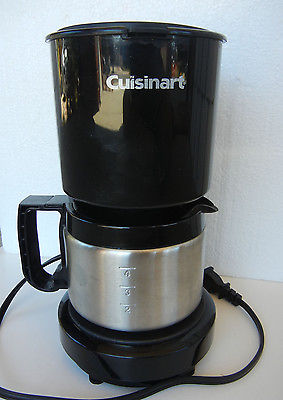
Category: coffee maker